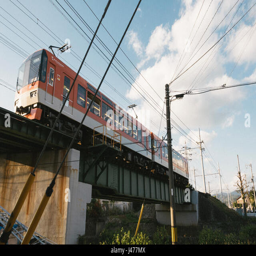
tram crossing on a bridge at the countryside